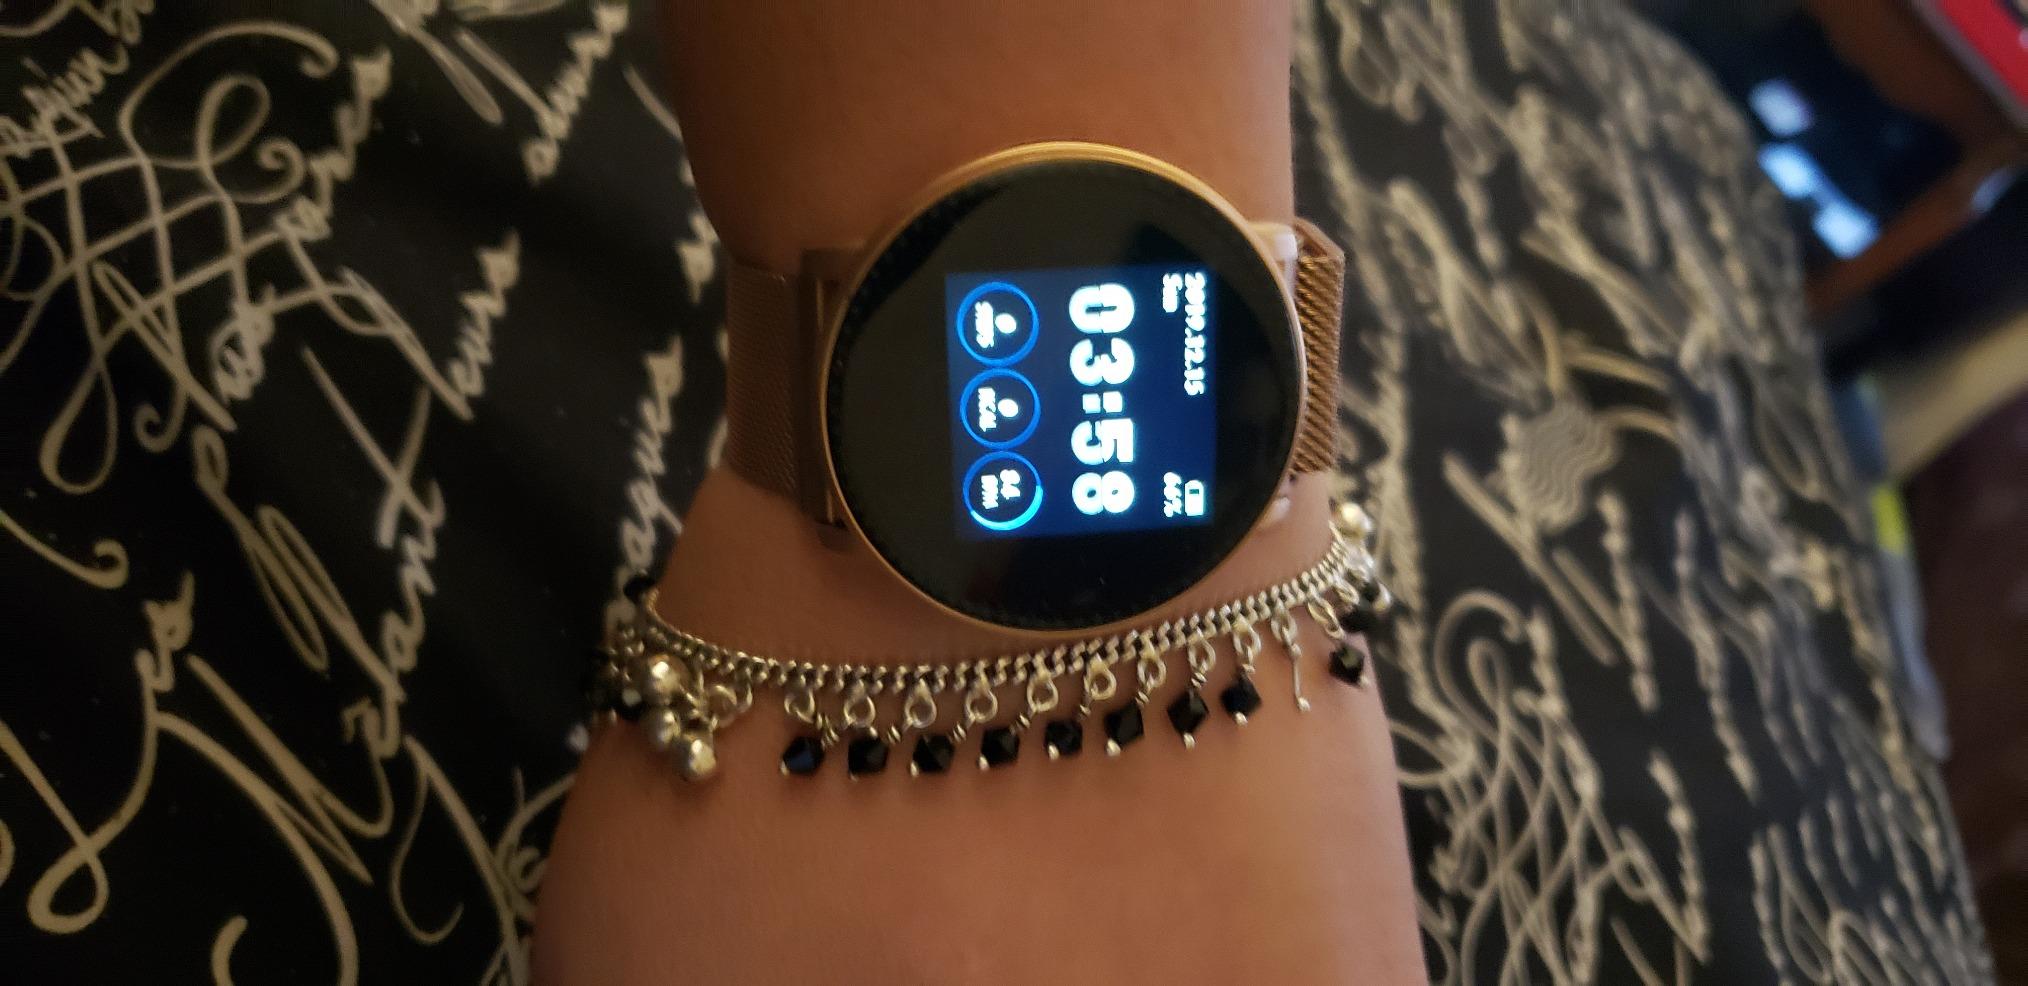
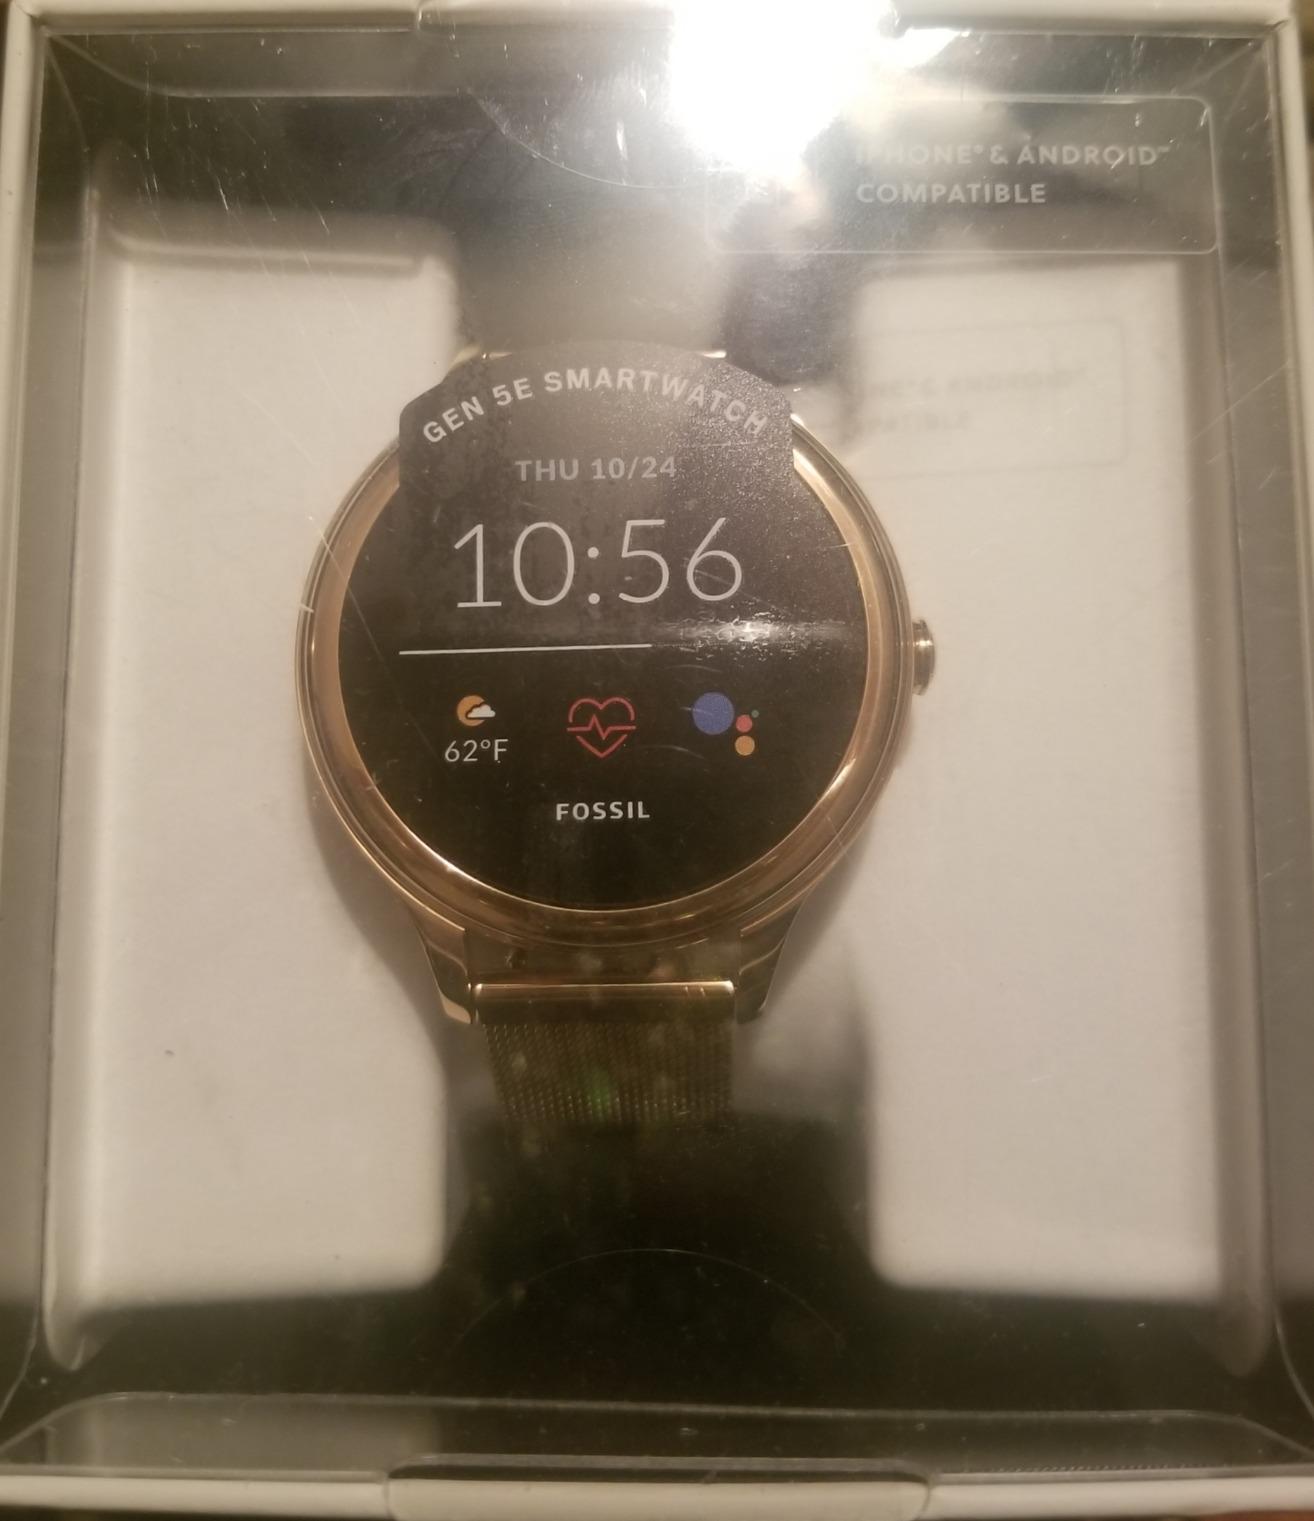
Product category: smartwatch
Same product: no